Tommy Storm

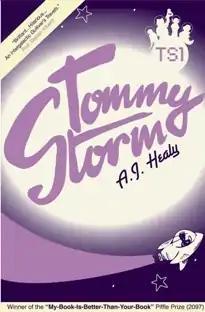

Tommy Storm is the first novel by Irish author A.J. Healy. The protagonist is Tommy Storm, a boy, aged 11½, who experiences friendship and a love for his planet only when he is sent far away from Earth with four other Earth kids, to a school of sorts on the far side of the Milky Way, populated by "aliens". The year is 2096—a time when it is always 34˚C, birds are extinct and it's raining at all times everywhere on Earth due to "The Great Climate Enhancement". Only the very tops of mountains protrude above sea-level and everyone lives in floating cities.